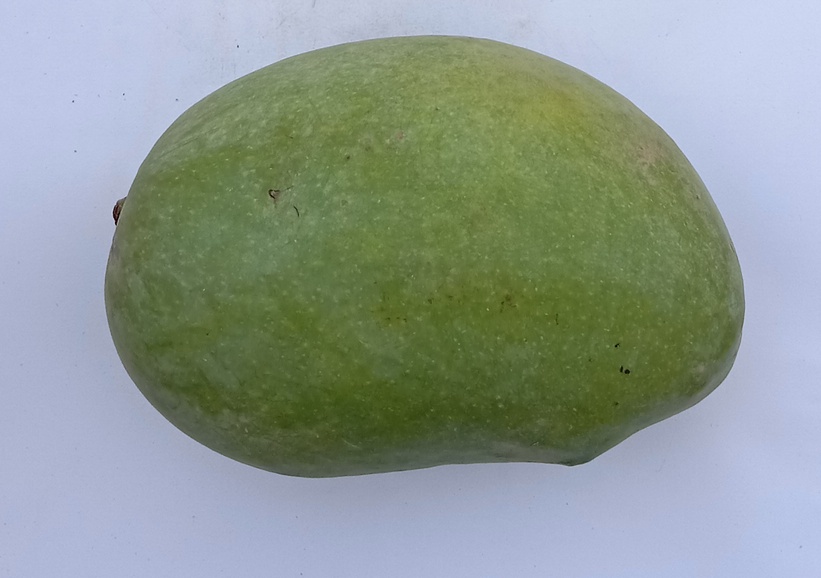
Mango variety: Chaunsa (White)